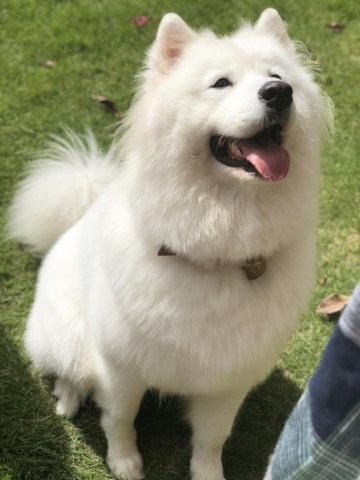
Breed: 2192-n000088-Samoyed